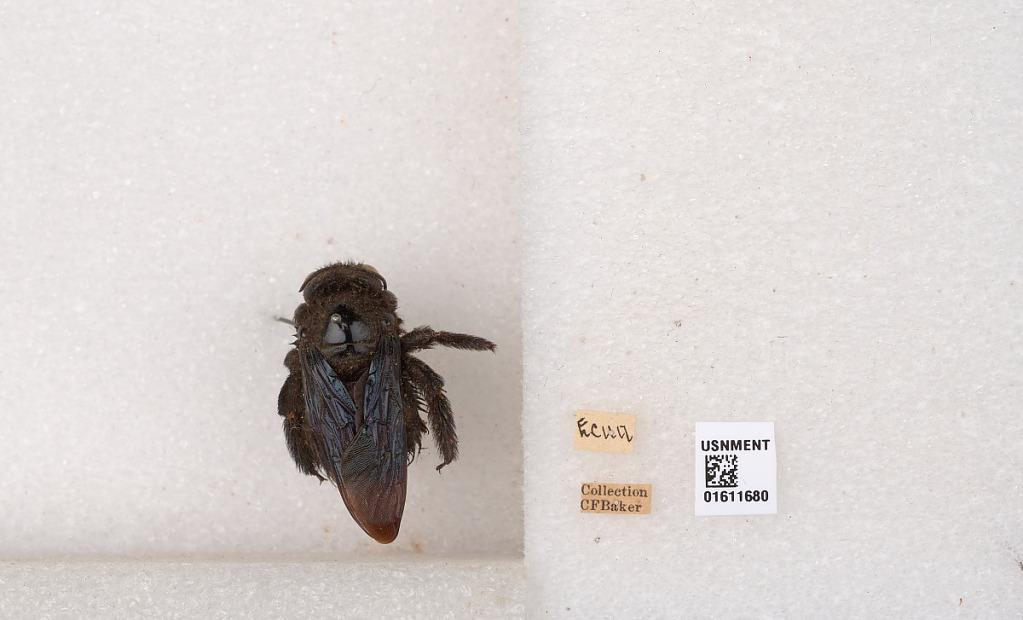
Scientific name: Xylocopa
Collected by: F. Matos
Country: Ecuador
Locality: Ecuador